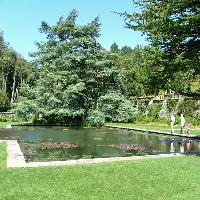
Weather: sun or clear